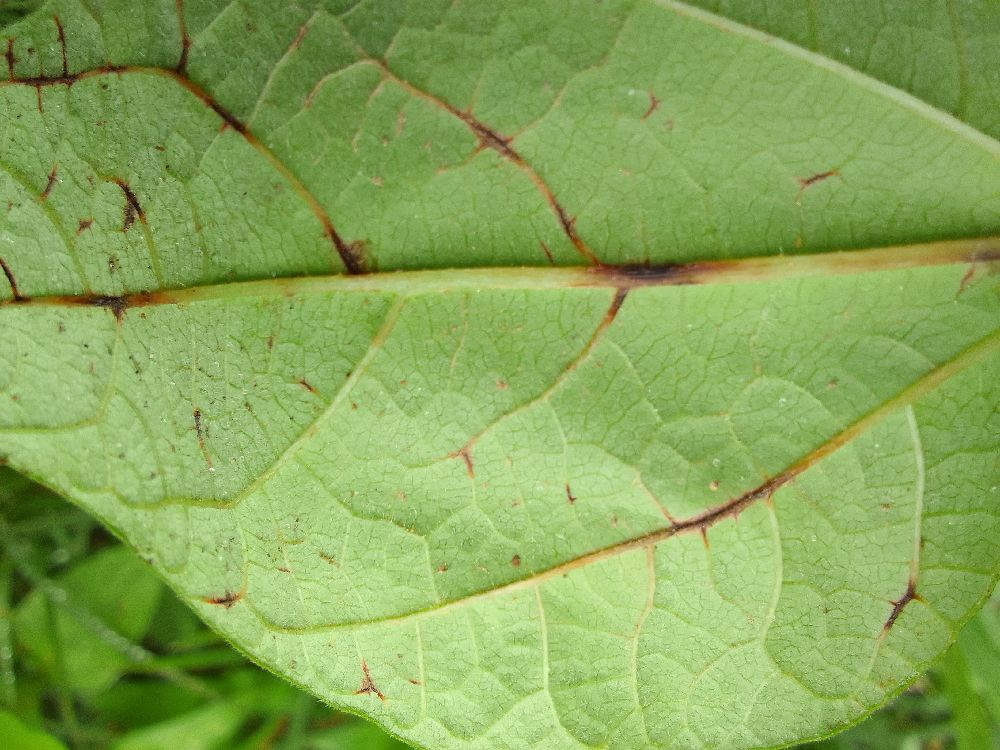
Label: anthracnose